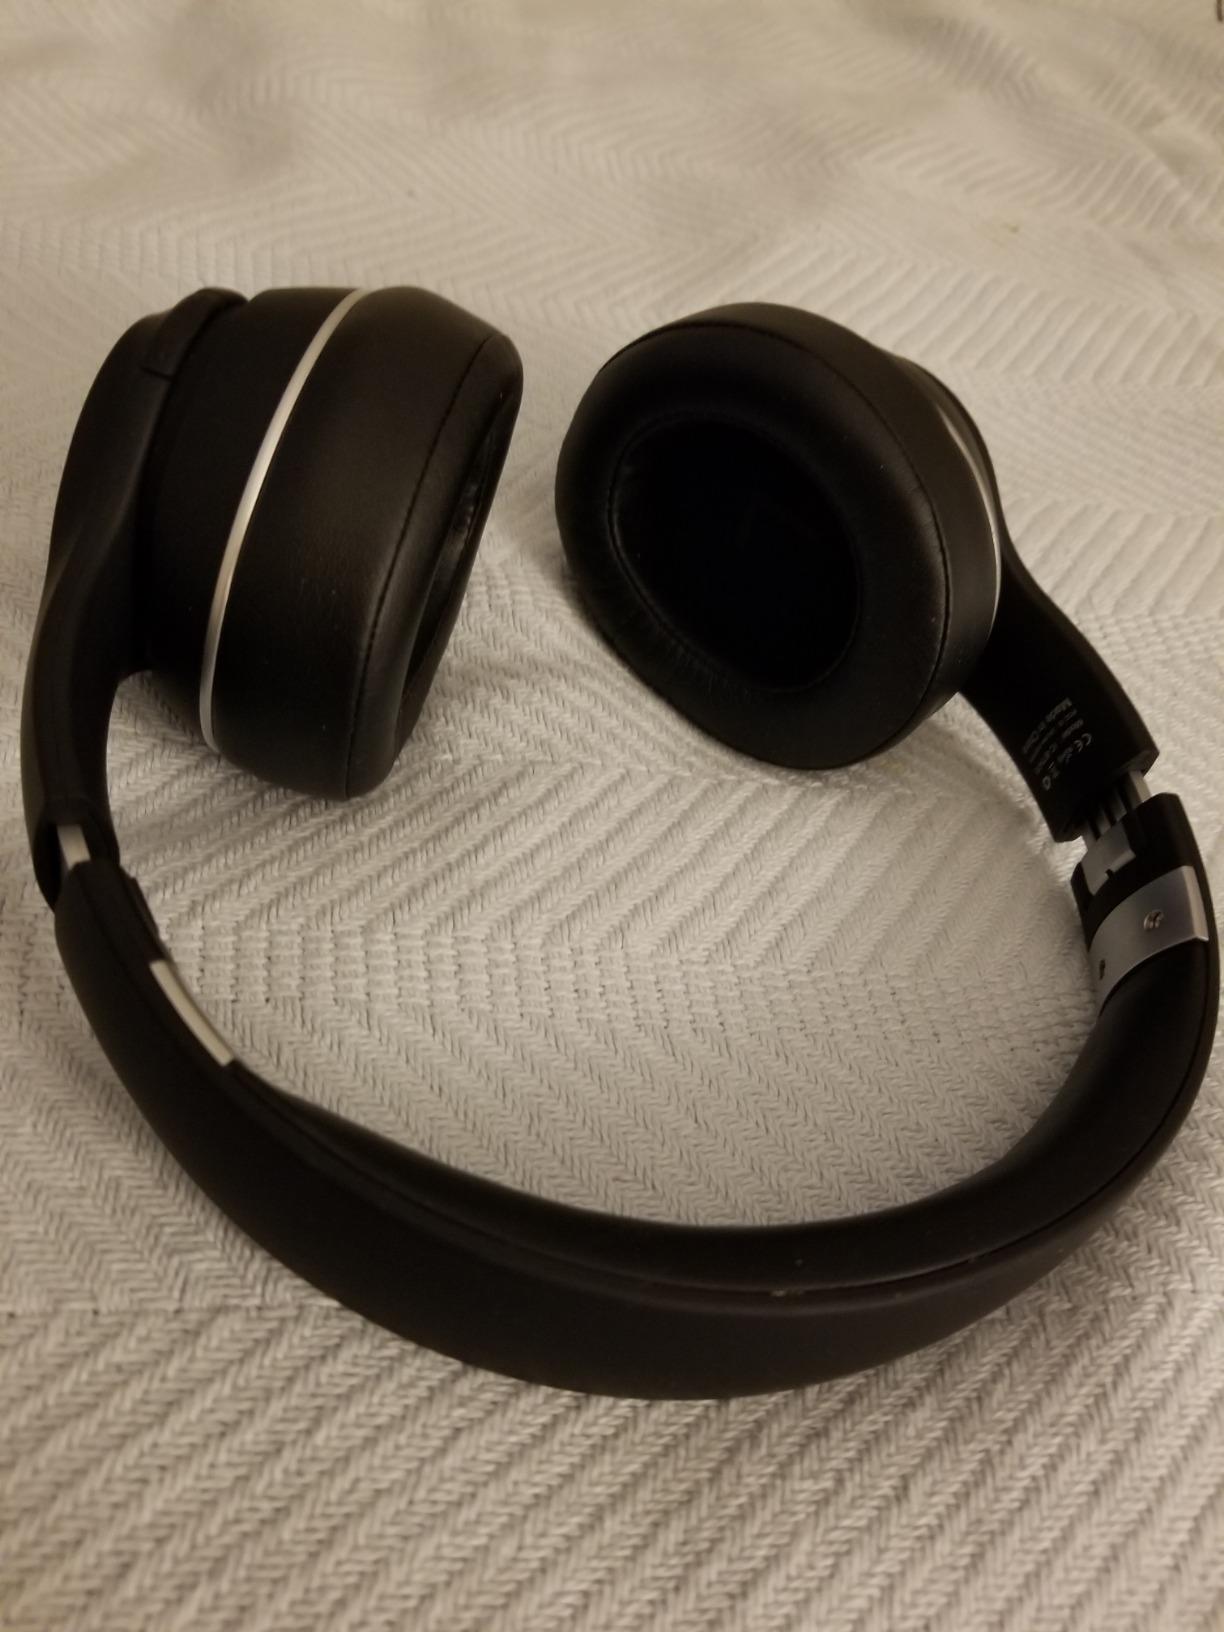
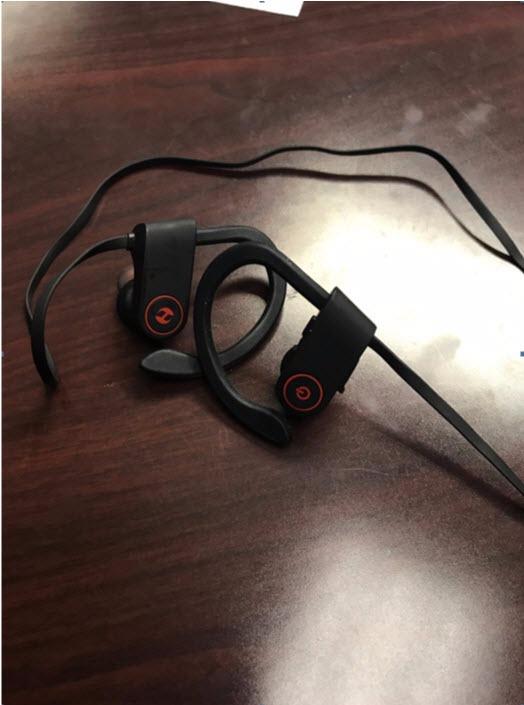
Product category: headphones
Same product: no